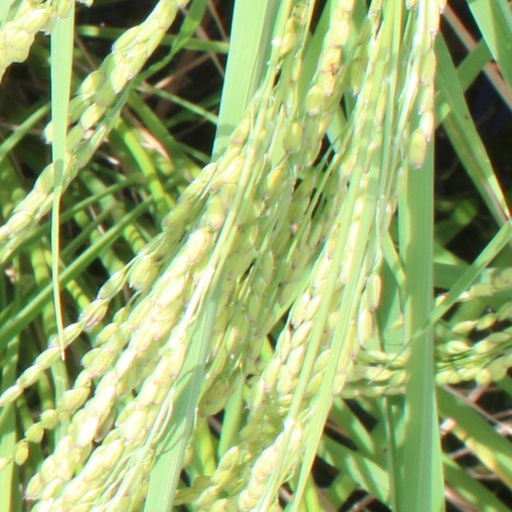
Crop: rice